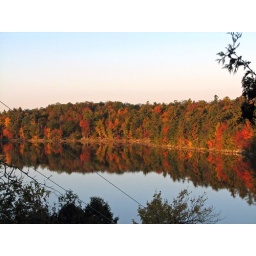
With pink morning sky taken in Ontario Canada